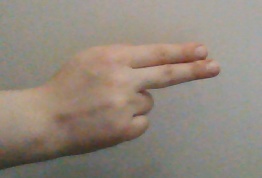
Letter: ain